Niggas in Paris

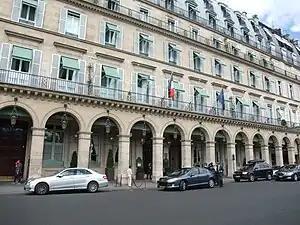
Jay-Z and West started recording the song during their sessions at Paris' Le Meurice hotel in November 2010.

Jay-Z and West are both American rappers who have collaborated on several tracks together, such as the singles "Swagga Like Us" (2008), "Run This Town" (2009), and "Monster" (2010). In 2010, the two began production and recording together for a collaborative record titled "Watch the Throne." West revealed that "Niggas in Paris" was inspired by the range of experiences he witnessed when traveling to Paris, where he had an office and a small courtyard near the retailer Colette. Speaking with "GQ" in November 2011, Jay-Z explained that the song's concept is focused on how him and West obtained their wealth rather than flaunting this at everybody. During a concert at Madison Square Garden in New York City for The Yeezus Tour on November 24, 2013, West said that the song would not exist if it was not for singer Lenny Kravitz having been "the first nigga in Paris" with his rock star appearance.